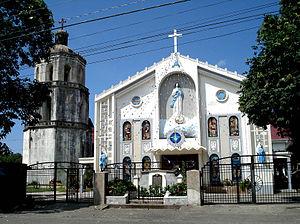
Hilongos est une municipalité de la province de Leyte, aux Philippines.